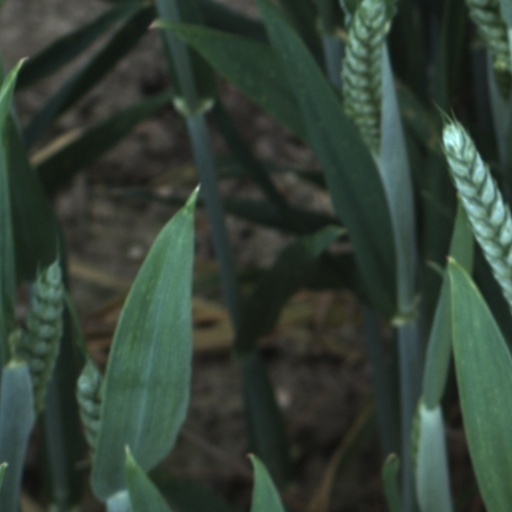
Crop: wheat